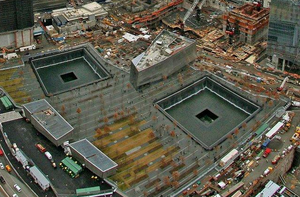
Le site du World Trade Center est un terrain de 16 acres sur lequel se tenait le complexe du WTC jusqu'aux attentats du 11 septembre 2001. Le site se situe dans l'ouest du quartier de Lower Manhattan à New York, dont la majeure partie est délimitée au nord par Vesey Street, à l'ouest par West Side Highway, au sud par Liberty Street et à l'est par Church Street. Dans la partie nord du site en face de Vesey Street, l'ancienne position du 7 World Trade Center est délimitée à l'ouest par Washington Street, au nord par Barclay Street, et à l'est par West Broadway.